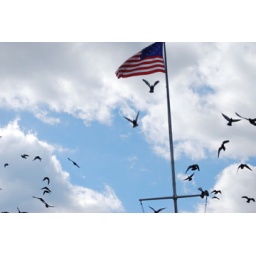
Flag hangs high above the highest bird in the blue sky